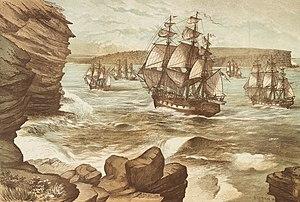
First Fleet est le nom donné aux onze premiers navires qui, en mai 1787, partirent établir la première colonie européenne en Nouvelle-Galles du Sud. La colonie fut un établissement pénitentiaire et marqua les débuts de la déportation de bagnards en Australie. Les bateaux étaient sous l'autorité du capitaine Arthur Phillip.